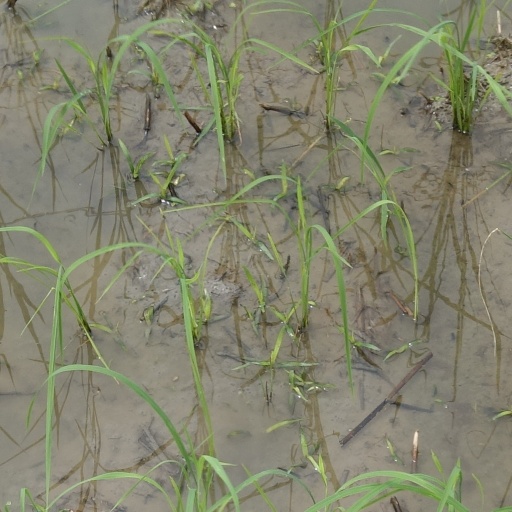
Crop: rice